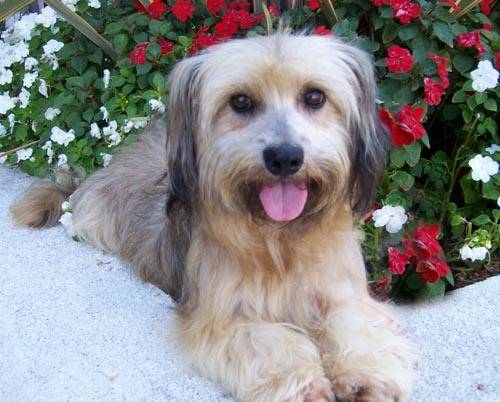
Label: dog